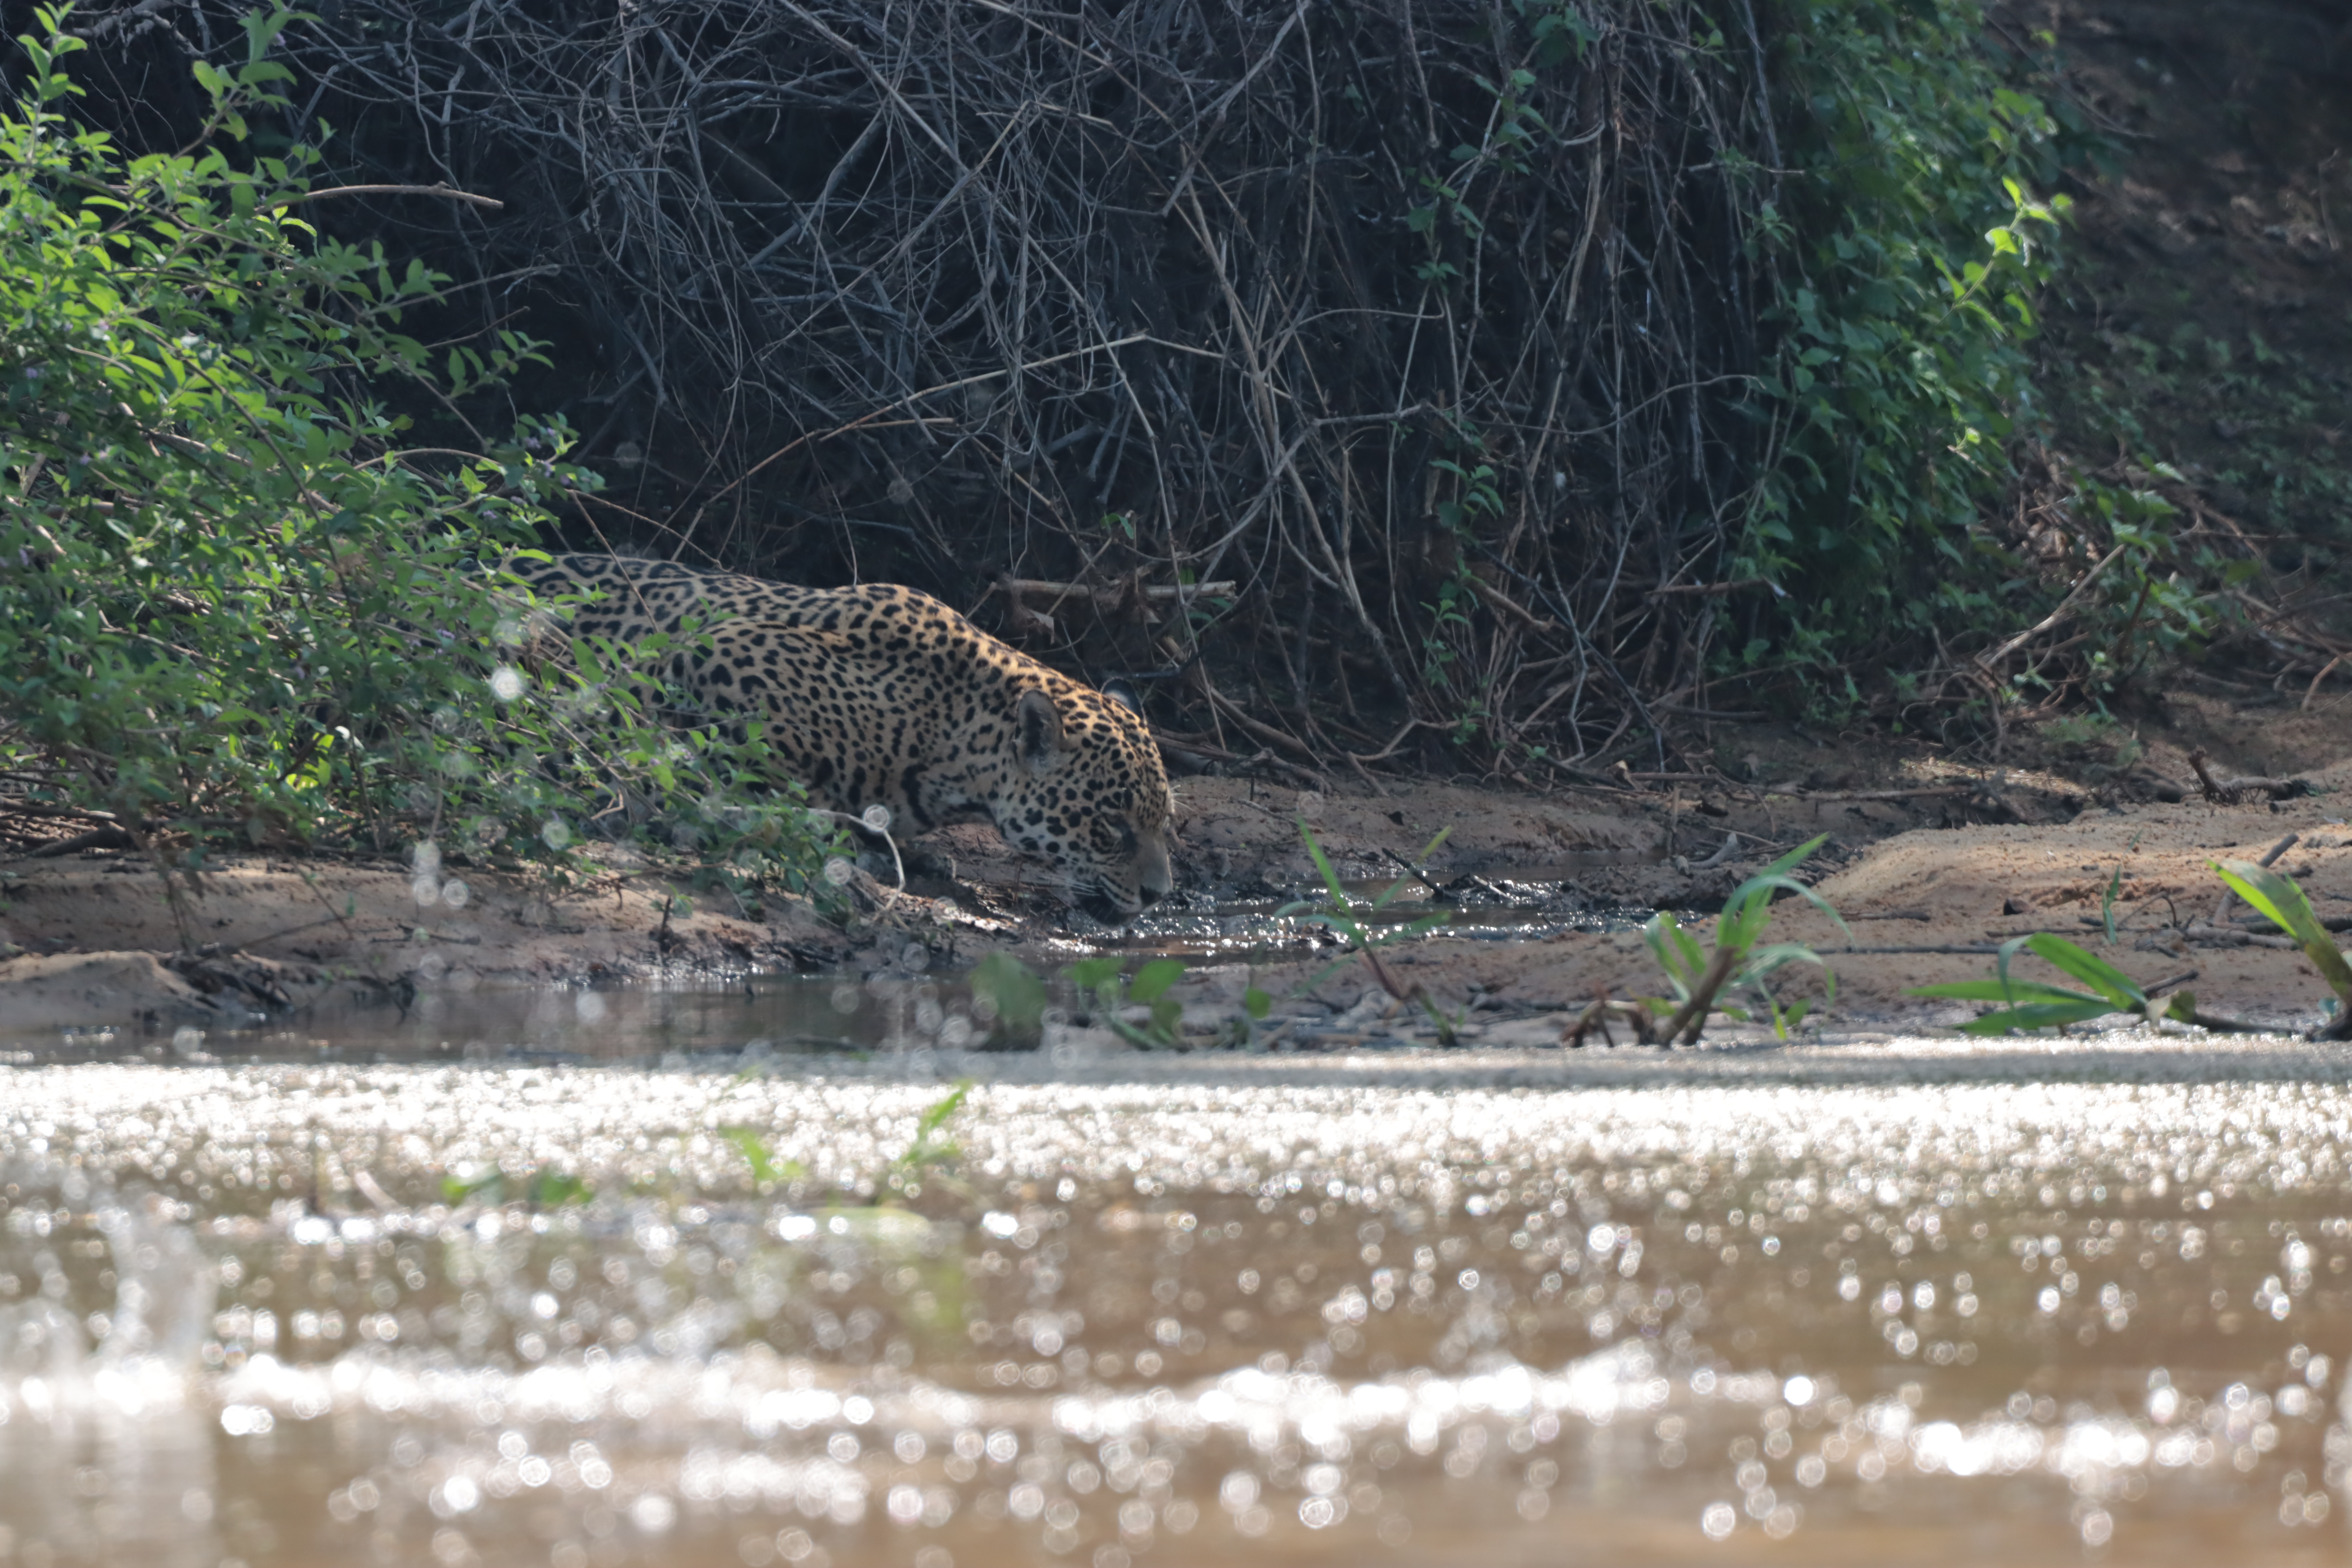
Jaguar: Saseka